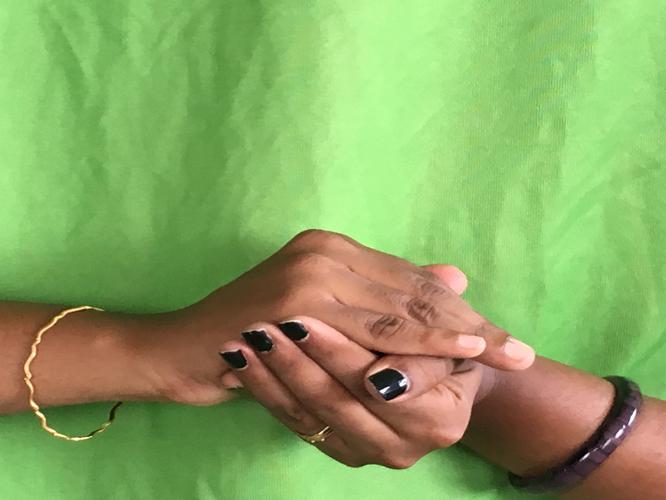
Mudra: Samputa
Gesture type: double_hand